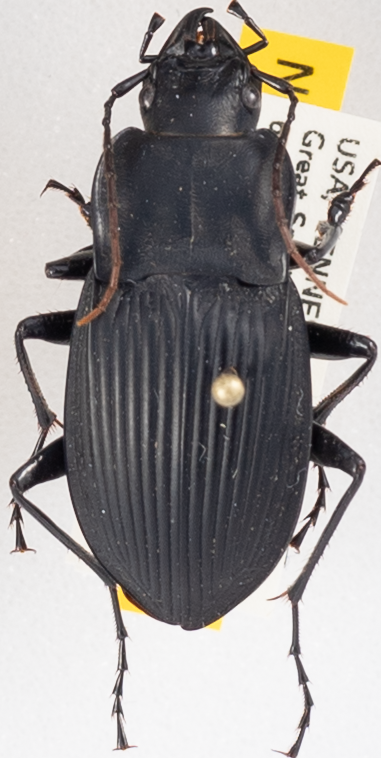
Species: Dicaelus dilatatus sinuatus
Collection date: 2018-04-17
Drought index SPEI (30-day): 0.58
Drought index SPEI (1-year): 0.642
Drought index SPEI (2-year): -0.348